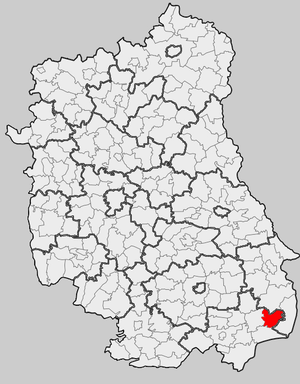
Telatyn est une gmina rurale du powiat de Tomaszów Lubelski, dans la Voïvodie de Lublin, dans l'est de la Pologne.